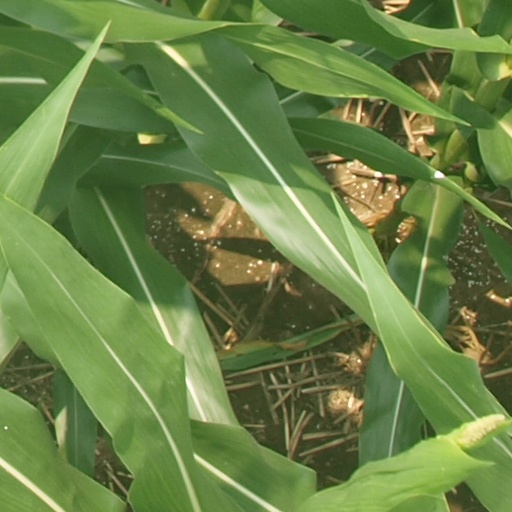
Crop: maize; corn